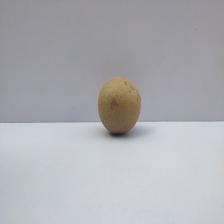
Size: Small